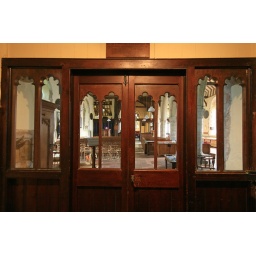
A view from the screen door which is under the bell tower. I quite like this view.